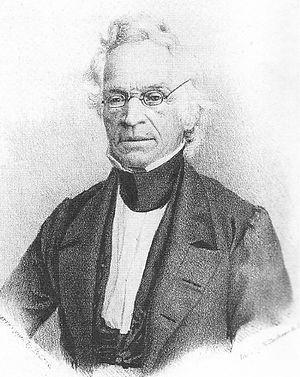
Entrepreneur de chemin de fer irlando-américain, né en 1787